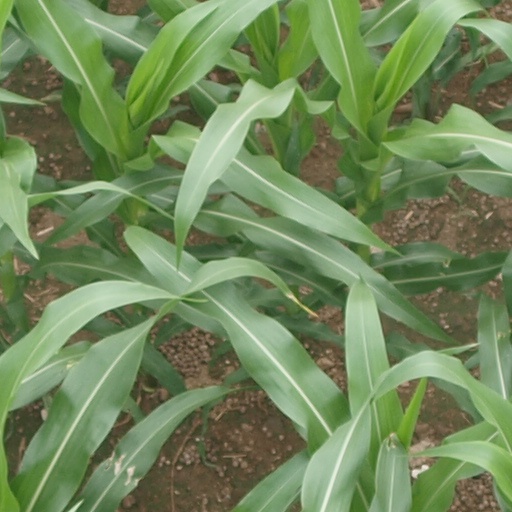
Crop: maize; corn